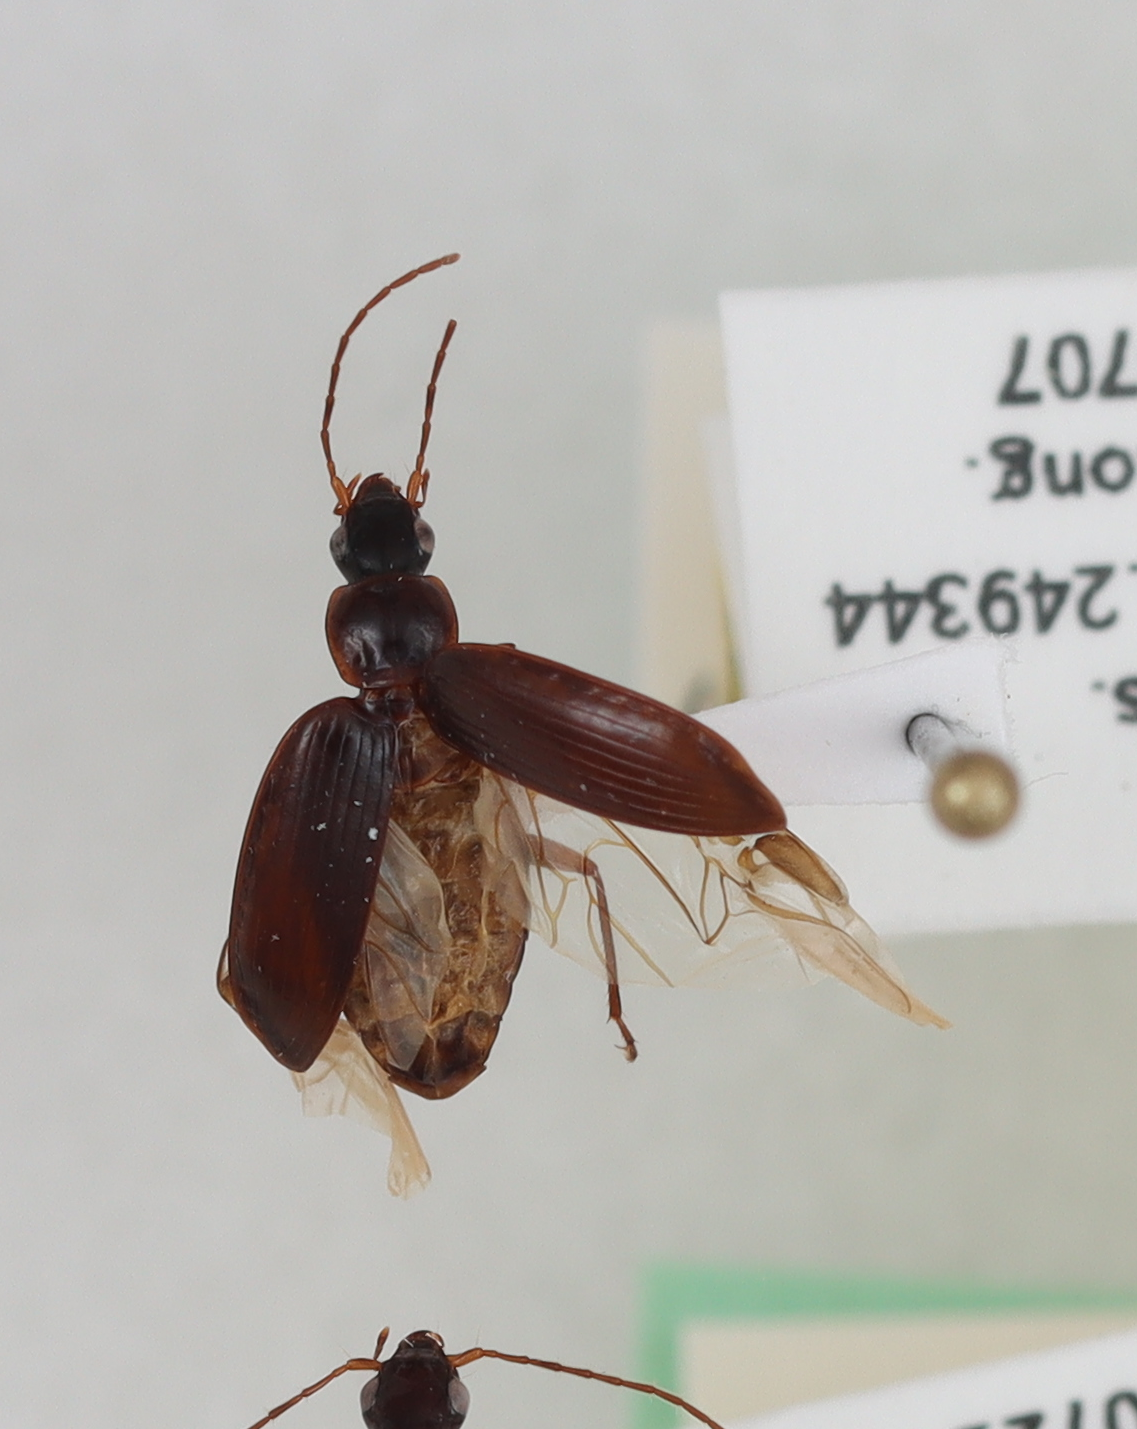
Scientific name: Blackburnia hawaiiensis
Plot: 15
Trap: E
Collected: 20200707